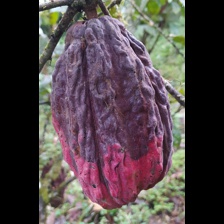
Label: phytophthora